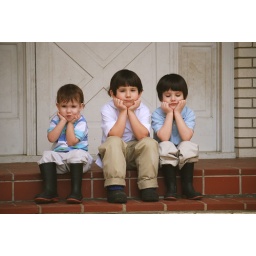
they looked so cute in their little mud boots, just sitting on the front porch!